Fuchū Prison

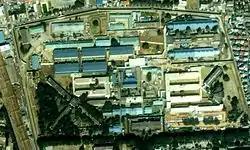
Aerial photograph of Fuchū Prison

is a prison in Japan. It is located in the city of Fuchū, Tokyo to the west of the center of Tokyo Metropolis. Before the end of World War II, Fuchū prison held Communist leaders, members of banned religious sects, and leaders of the Korean independence movement.